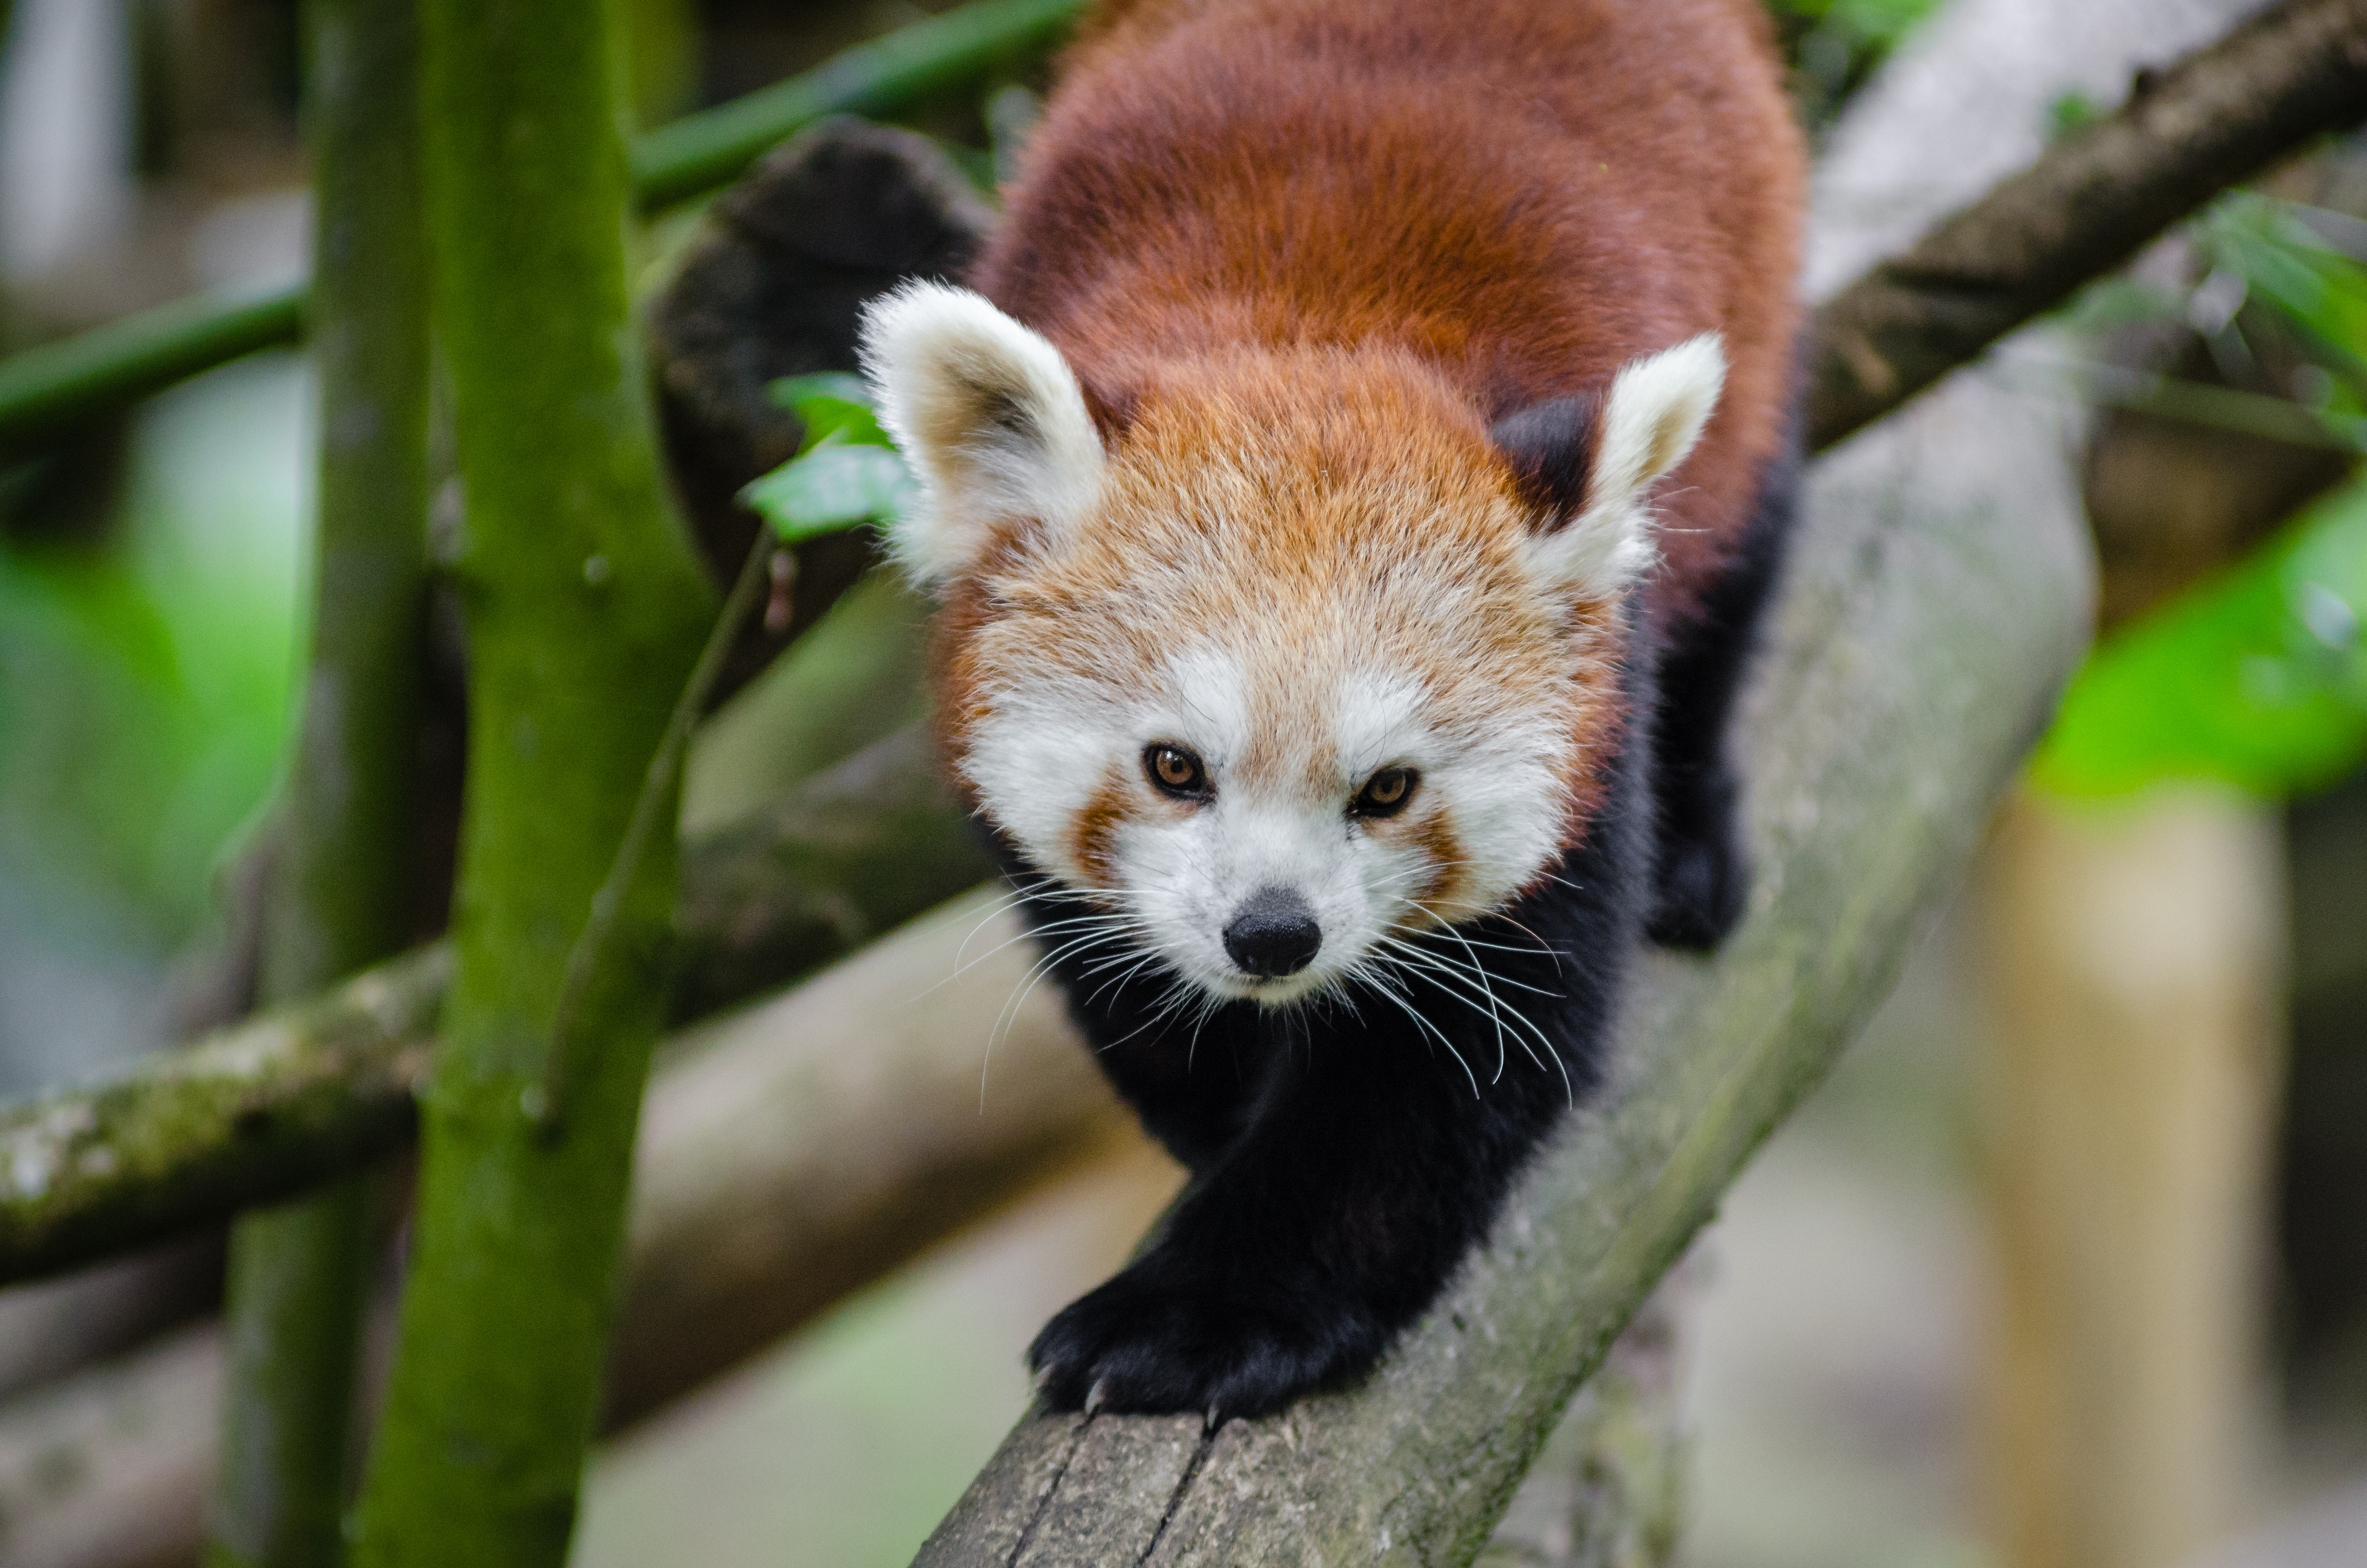
bokeh, animal, wildlife, zoo, red, mammal, fauna, red panda, panda, endangered, vertebrate, germany